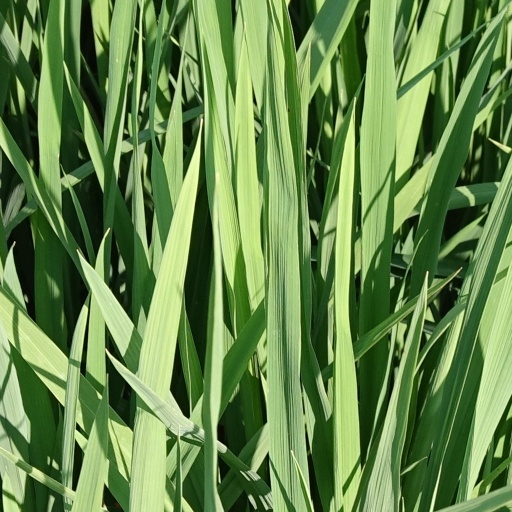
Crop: rice